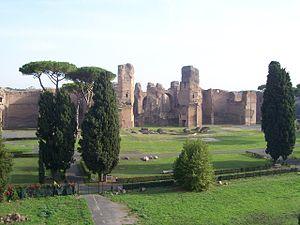
San Saba est l'un des 22 rioni de Rome. Il est désigné dans la nomenclature administrative par le code R.XXI.